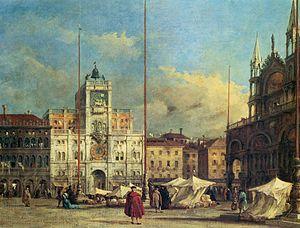
Le Musée national est un musée de Belgrade, la capitale de la Serbie. Il a été créé en 1844. Il est situé sur la Place de la République, dans la municipalité urbaine de Stari grad. Les collections du musée comportent plus de 400 000 objets et œuvres référencés et notamment une importante collection de peintures. Le bâtiment actuel du musée a été construit en 1903 et il est aujourd'hui inscrit sur la liste des monuments culturels de grande importance de la République de Serbie et sur la liste des biens culturels de la Ville de Belgrade.